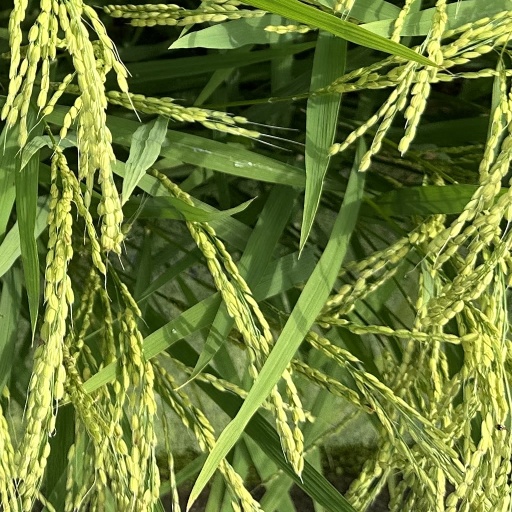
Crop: rice